Abinger Hammer

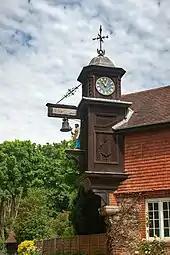
Abinger Hammer clock

The river Tillingbourne was enchannelled in the 16th century, creating a hammer pond, provided water power for Abinger Hammer Mill which worked Sussex-sourced iron. The pond has since been adapted for the cultivation of watercress.